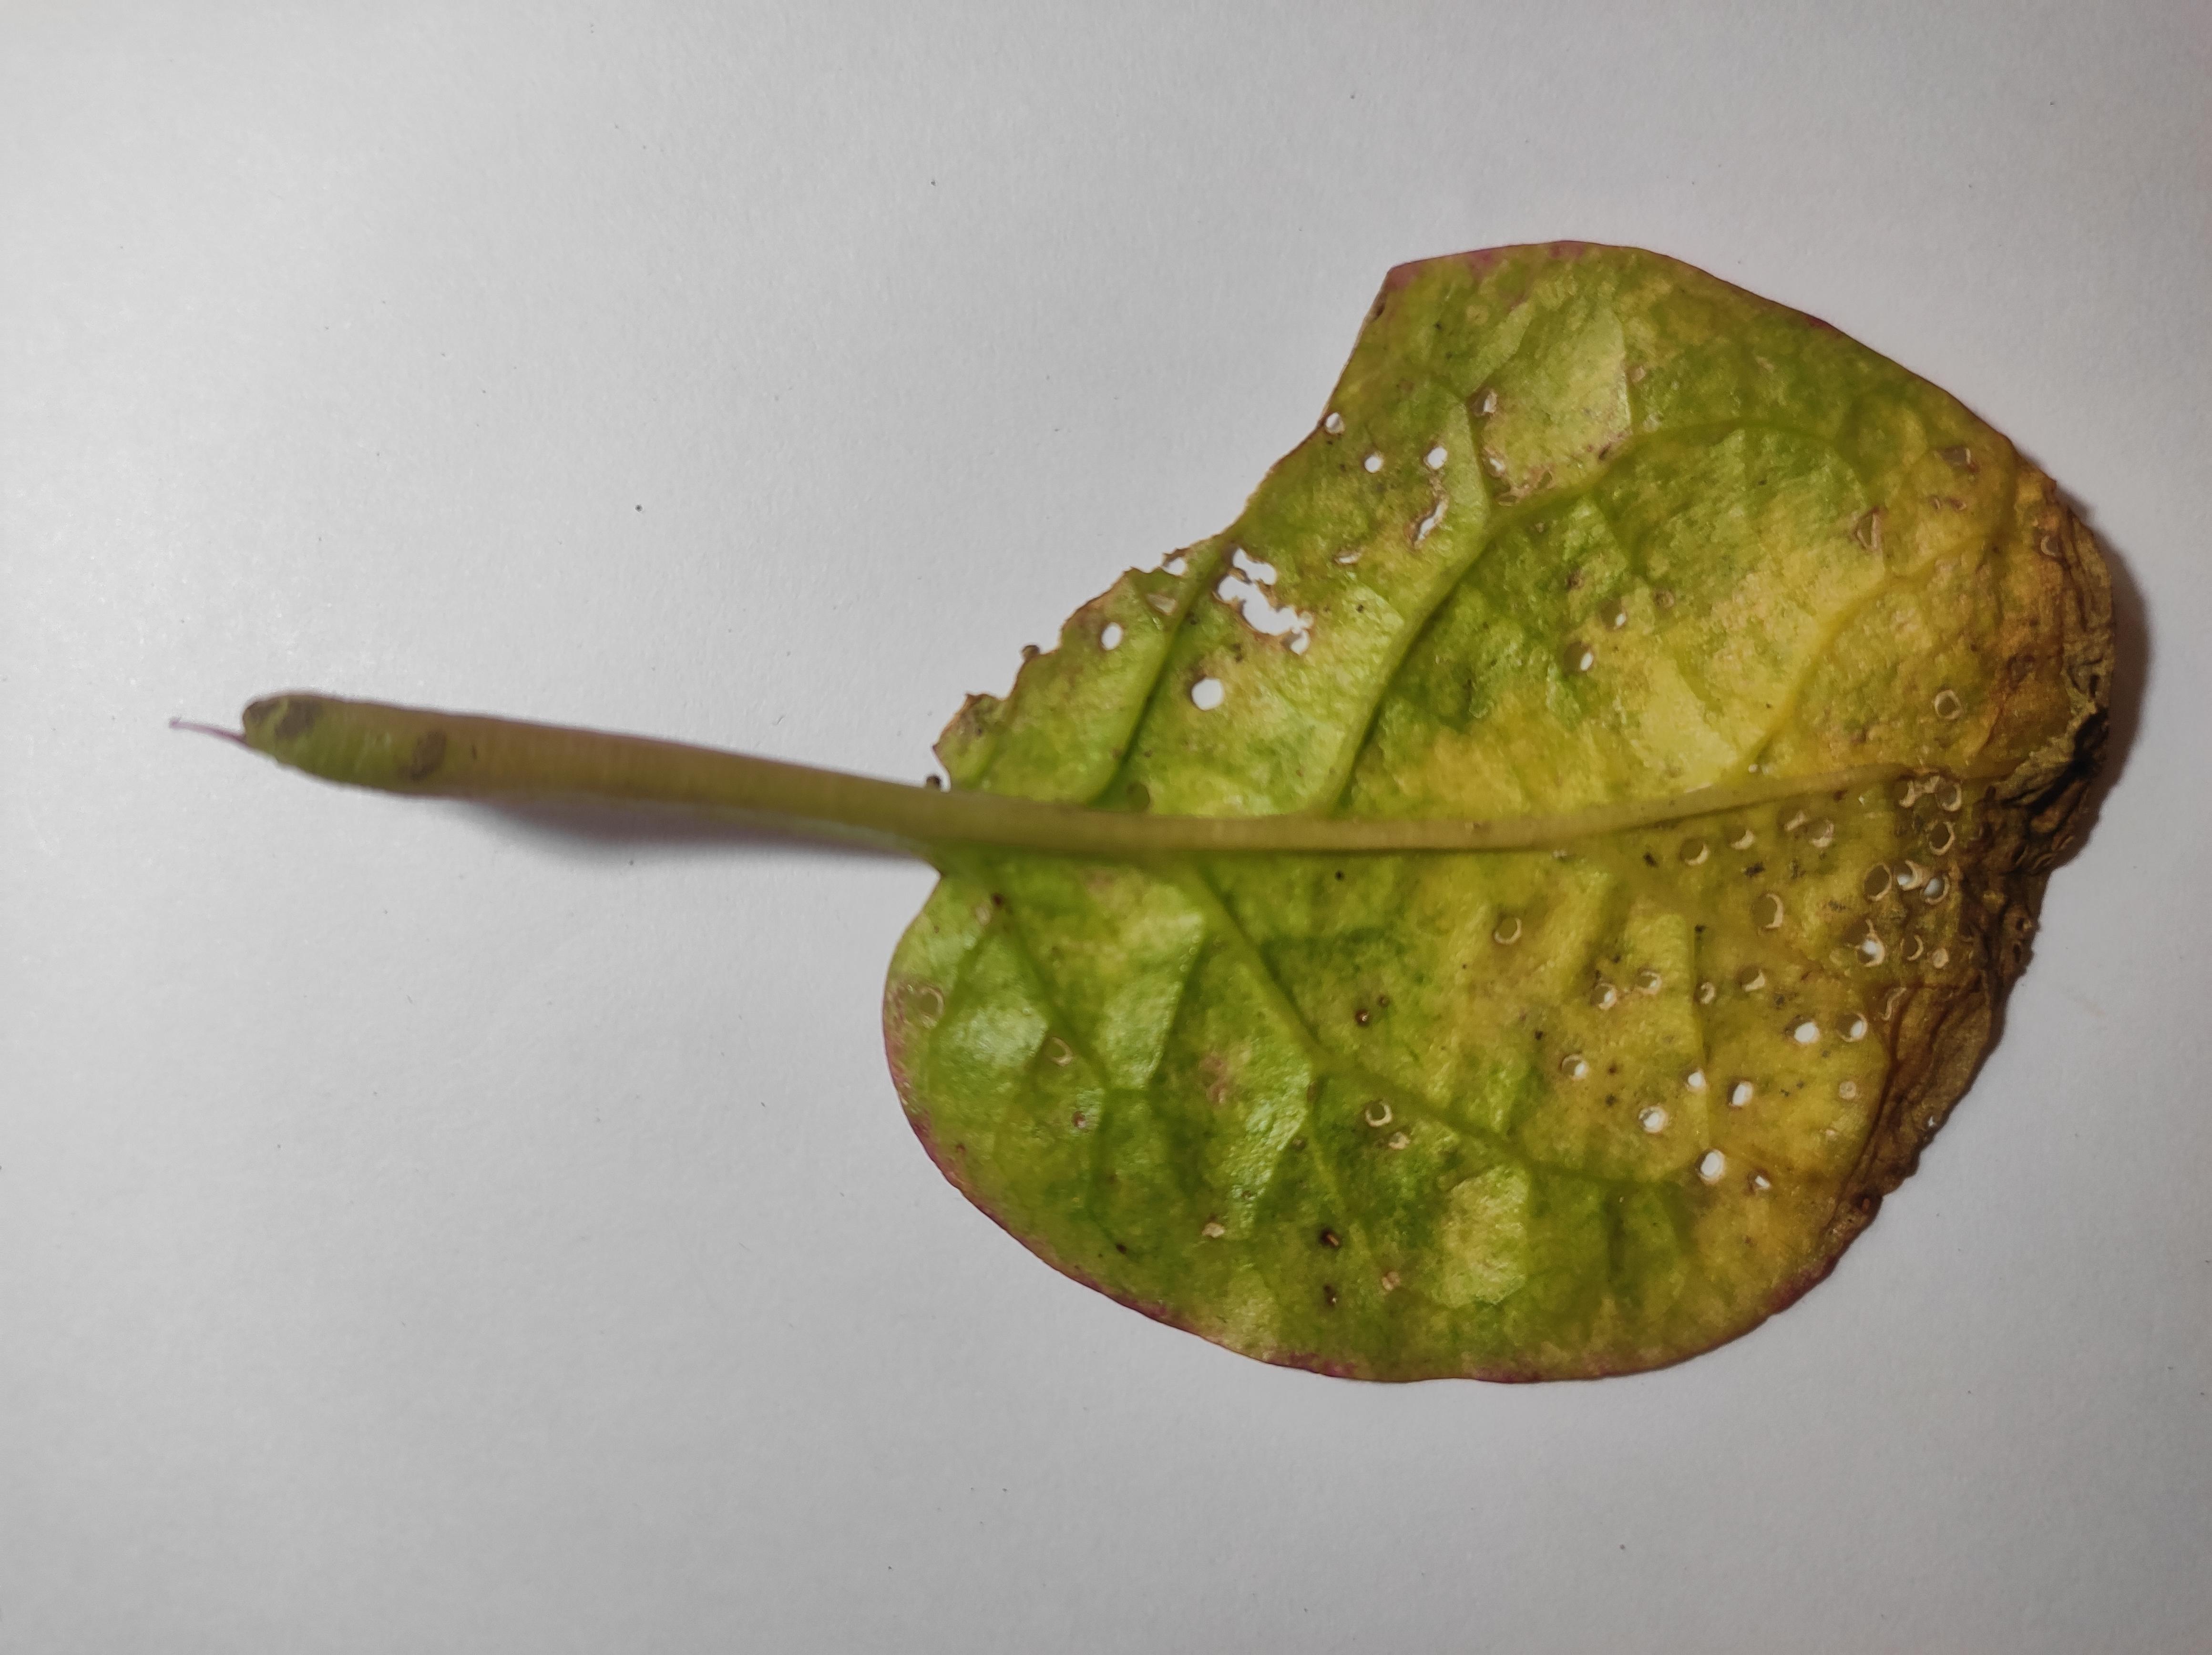
Label: straw_mite